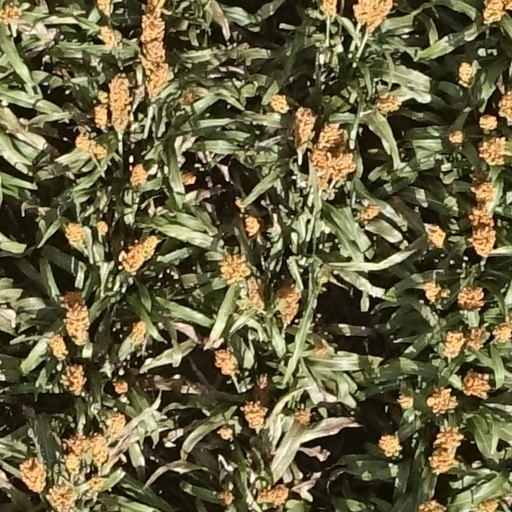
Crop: sorghum